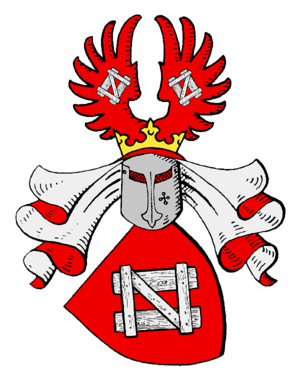
Haxthausen
Haxthausen er en ældgammel uradelsslægt fra Westfalen og Sachsen stammende adelsslægt, der fører to skråtliggende, sammentømrede sølv vognlætter i rødt skjold, på hjelmen to røde vinger, hver belagt med skjoldmærket i udadvendt stilling.